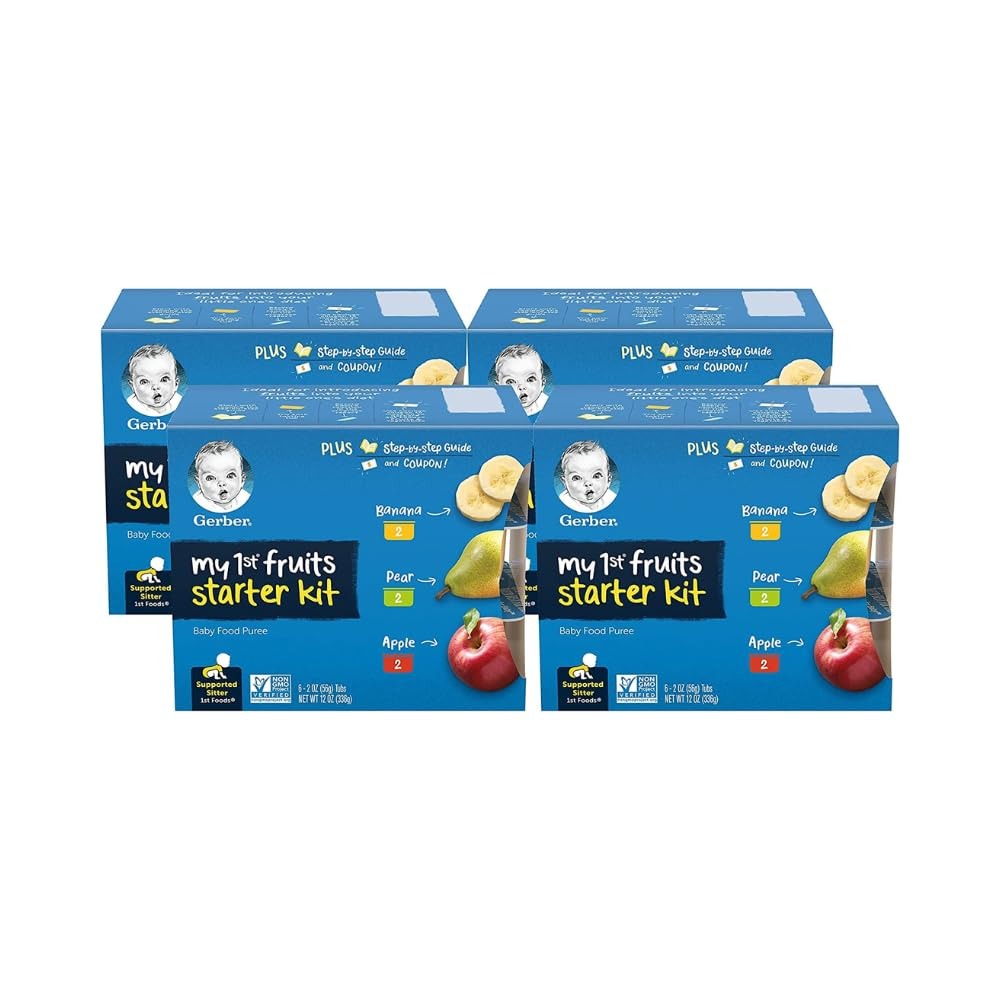
Item Name: Gerber Organic Baby Food Starter Kit Variety Pack (Assorted Fruit, Pack of 4)
Bullet Point 1: Organic Purity: Made with certified organic fruits, this variety pack contains no artificial flavors or preservatives, ensuring your baby gets only the purest and healthiest start to their culinary journey.
Bullet Point 2: Trio of Flavors: Explore a variety of beloved organic fruit flavors with two containers each of banana, pear, and apple purees, allowing your baby to savor a diverse range of tastes from the very beginning
Bullet Point 3: Nutrient-Rich Nourishment: Packed with essential vitamins and nutrients, Gerber's commitment to your baby's well-being is evident in every container, supporting their healthy growth and development.
Bullet Point 4: On-the-Go Convenience: The resealable containers make snacking or feeding your baby on-the-go hassle-free, ensuring that wholesome nourishment is readily available wherever you and your little one venture.
Bullet Point 5: Gerber Trusted Quality: With decades of trust behind the name, Gerber is synonymous with quality and safety in baby food. Start your baby's culinary adventure with confidence, knowing you've chosen the best.
Product Description: Introducing the Gerber Organic Baby Food Starter Kit Variety Pack - the perfect introduction to a world of delicious, organic flavors for your little one. This assortment of nourishing goodness includes two containers of puree for banana, two for pear, and two for apple, making it a delightful and nutritious choice for your baby's first taste experiences. We believe in providing the best for your baby, which is why this variety pack is made with certified organic fruits. No artificial flavors or preservatives; just pure, wholesome ingredients that you can trust. This pack offers a trio of beloved fruit flavors, allowing your baby to explore and savor the natural sweetness and richness of organic banana, pear, and apple purees. It's a great way to introduce them to diverse tastes and textures. Gerber is committed to your baby's well-being. Each container is filled with the essential vitamins and nutrients your little one needs to grow and thrive. Start them on the path to a lifetime of healthy eating habits. The Gerber Organic Baby Food Starter Kit Variety Pack is designed with busy parents in mind. The convenient, resealable containers are perfect for on-the-go snacking or meals, allowing you to provide wholesome nourishment wherever you and your baby go. Gerber has been a trusted name in baby food for decades, known for its dedication to quality and safety. With this starter kit, you can confidently begin your baby's journey into the world of organic flavors. Give your baby the gift of organic goodness with the Gerber Organic Baby Food Starter Kit Variety Pack. Whether it's the delightful taste of banana, the gentle sweetness of pear, or the classic appeal of apple, each container is a testament to our commitment to providing only the best for your little one. Start their culinary adventure today and nourish their potential with Gerber.
Value: 48.0
Unit: Ounce

Price: 4.555